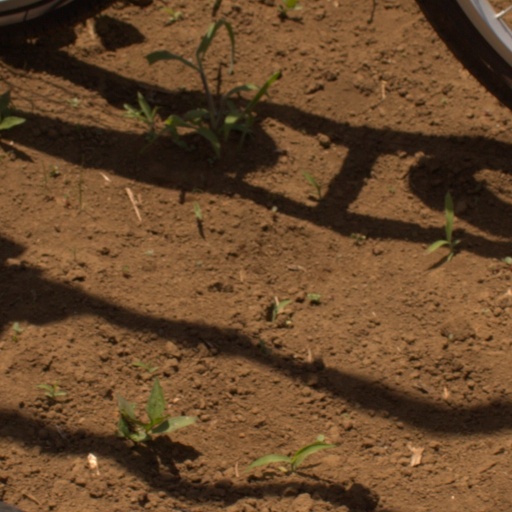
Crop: Jerusalem artichoke